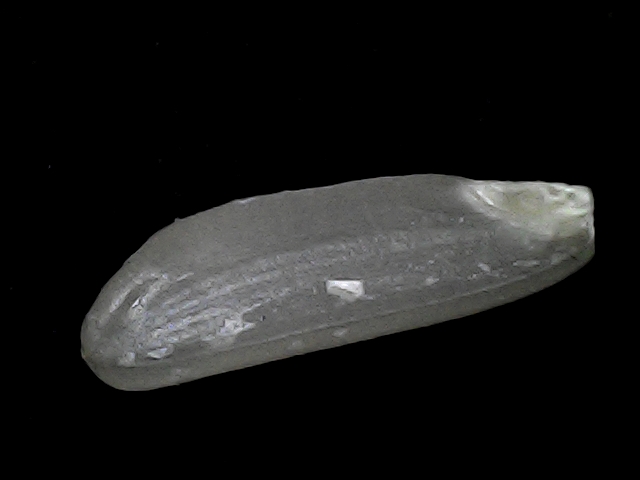
Rice variety: BD75